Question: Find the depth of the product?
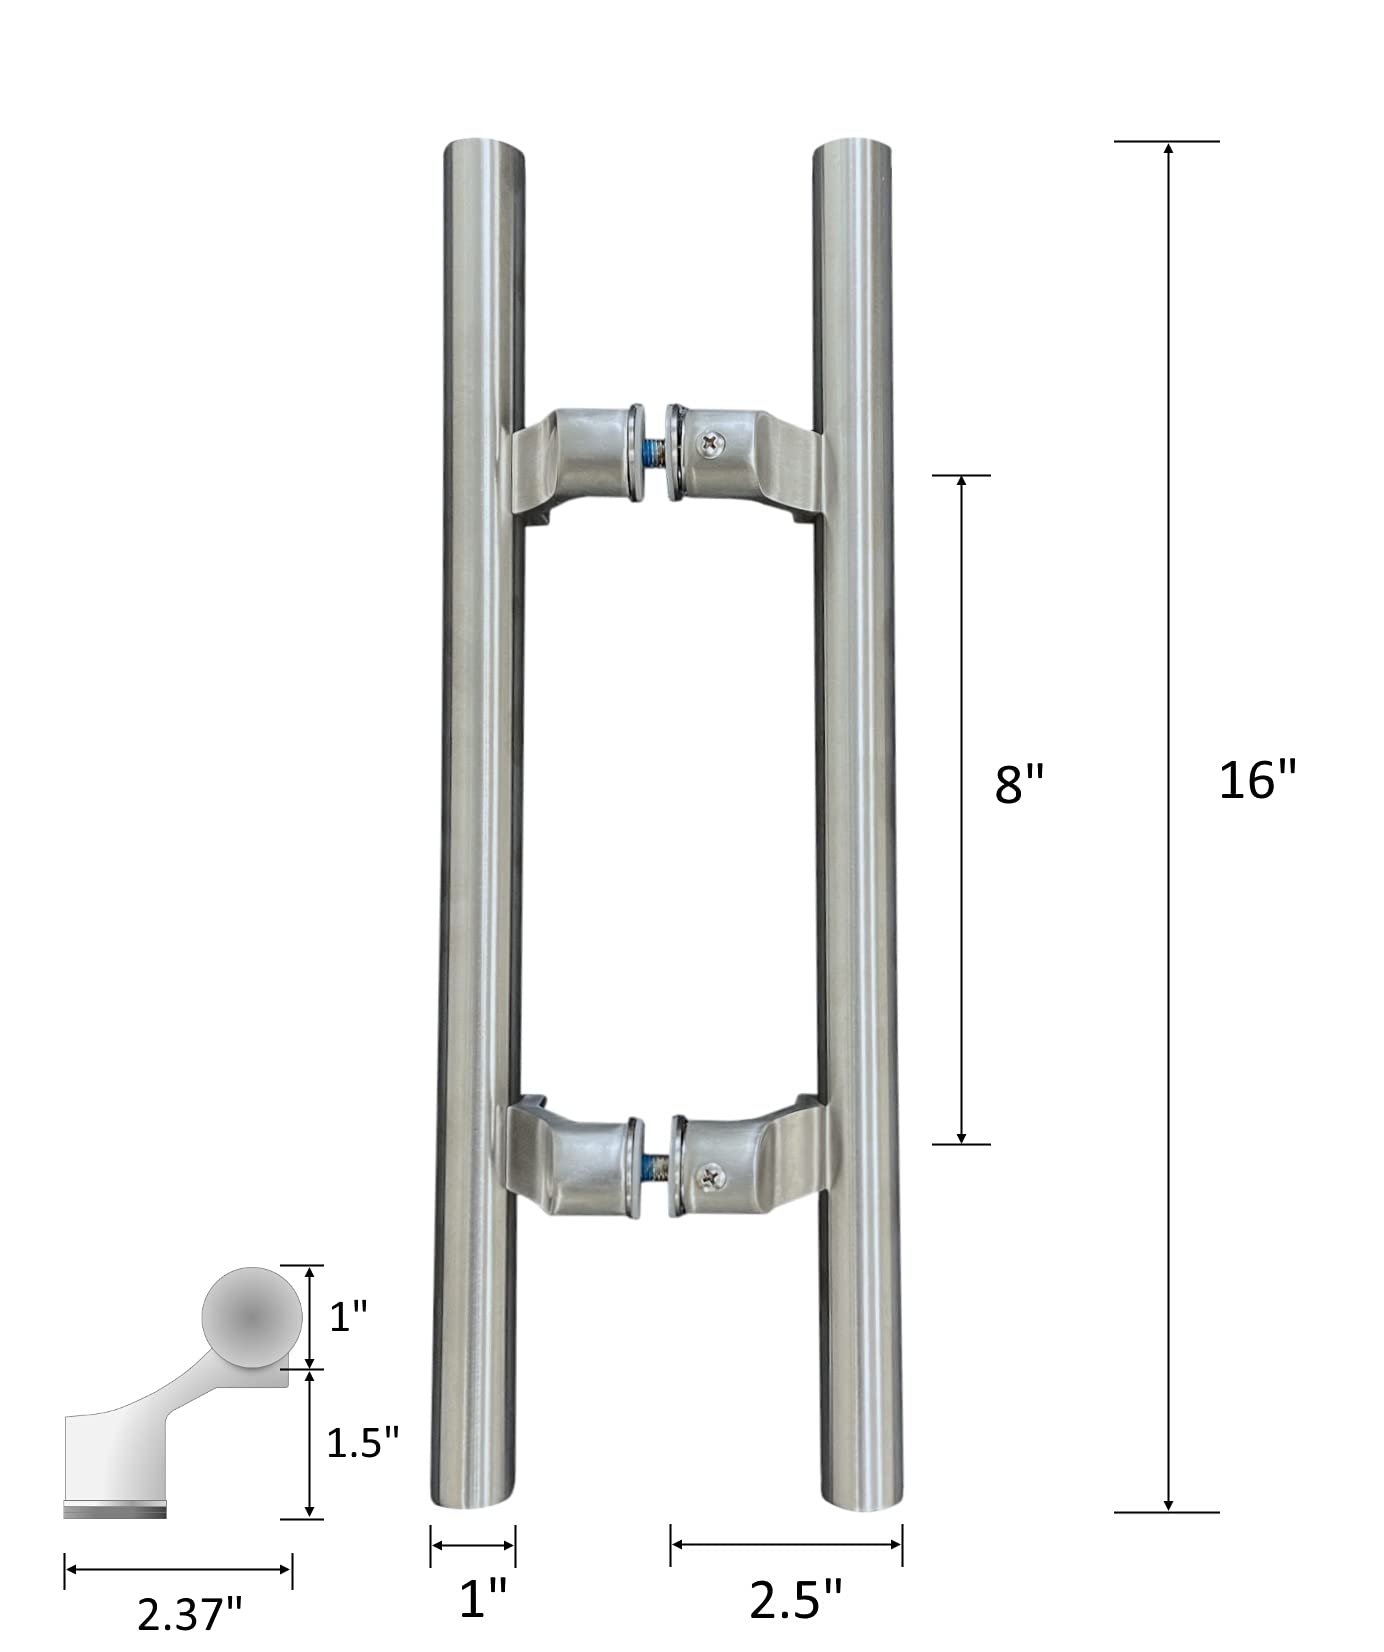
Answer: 2.5 inch